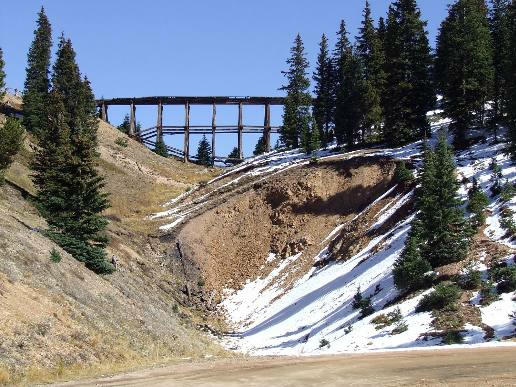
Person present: No